Psilocybe

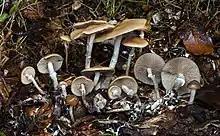
"P. ovoideocystidiata", Washington

"Psilocybe" fruit bodies are generally small, undistinguished mushrooms with a typical "little brown mushroom" morphology. Macroscopically, they are characterized by their small to occasionally medium size, brown to yellow-brown coloration, with a hygrophanous cap, and a spore print-color that ranges from lilac-brown to dark purple-brown (though rusty-brown colored varieties are known in at least one species). Hallucinogenic species typically have a blue-staining reaction when the fruit body is bruised. Microscopically, they are characterized by pileipellis with hyphae that run parallel to the pileus surface, forming a "cutis", by their lack of chrysocystidia, and by spores which are smooth, ellipsoid to rhomboid to subhexagonal in shape, with a distinct apical germ pore. Ecologically, all species of "Psilocybe" are saprotrophs, growing on various kinds of decaying organic matter.